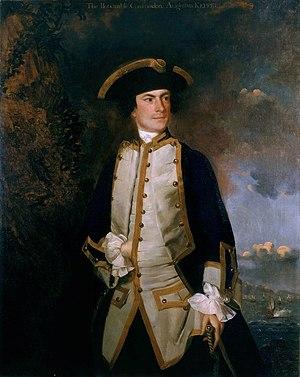
La prise de Belle-Île-en-Mer est le nom donné à l'expédition britannique au cours de laquelle l'île française de Belle-Île-en-Mer, située au large des côtes de Bretagne, est capturée en 1761, pendant la guerre de Sept Ans. Après qu'une attaque britannique initiale a été repoussée, une seconde tentative conduite par le General Studholme Hodgson permet aux troupes britanniques de débarquer. Un second débarquement a lieu par la suite et, après six semaines de siège, la principale citadelle de l'île, située au Palais est enlevée, scellant ainsi le contrôle britannique sur l'île. Une expédition française, envoyée depuis le continent, échoue en raison de la supériorité militaire britannique sur les mers. Les Britanniques occupent Belle-Île pendant deux ans avant de la rétrocéder contre Minorque en 1763 conformément au Traité de Paris.
L'amiral britannique Augustus Keppel est un officier de marine et parlementaire britannique. Il exerce des fonctions de commandement dans la Royal Navy pendant la guerre de Sept Ans et la guerre d'indépendance américaine. En 1782, il devient le Premier Lord de l'Amirauté et est à cette occasion fait vicomte Keppel et membre du Conseil privé du roi.